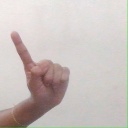
अक्षर: ए